Paul Hinson

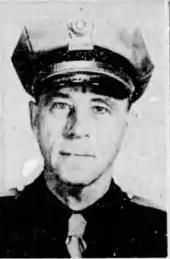
Hinson as a police officer, c. 1957

James Paul Hinson (May 9, 1904 – September 23, 1960) was an American professional baseball shortstop and third baseman who made three appearances for the 1928 Boston Red Sox of Major League Baseball (MLB) as a pinch runner. Listed at and , he batted and threw right-handed. He later served as a police officer in Muskogee, Oklahoma.